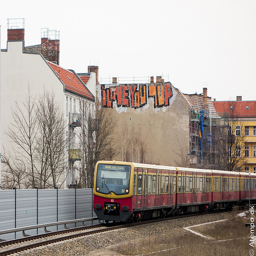
A picture of a train with a building in the background with graffiti on it.
A large long train on a steel track.
A train travels on a track near a fence and houses.
A train is passing under a large graffiti'd wall.
The train is driving on the tracks with passengers on it